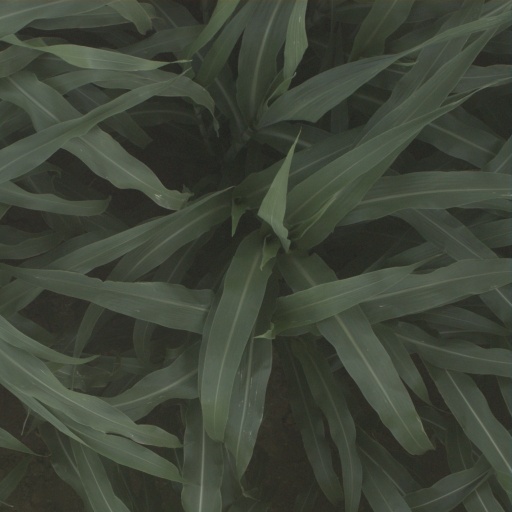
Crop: sorghum